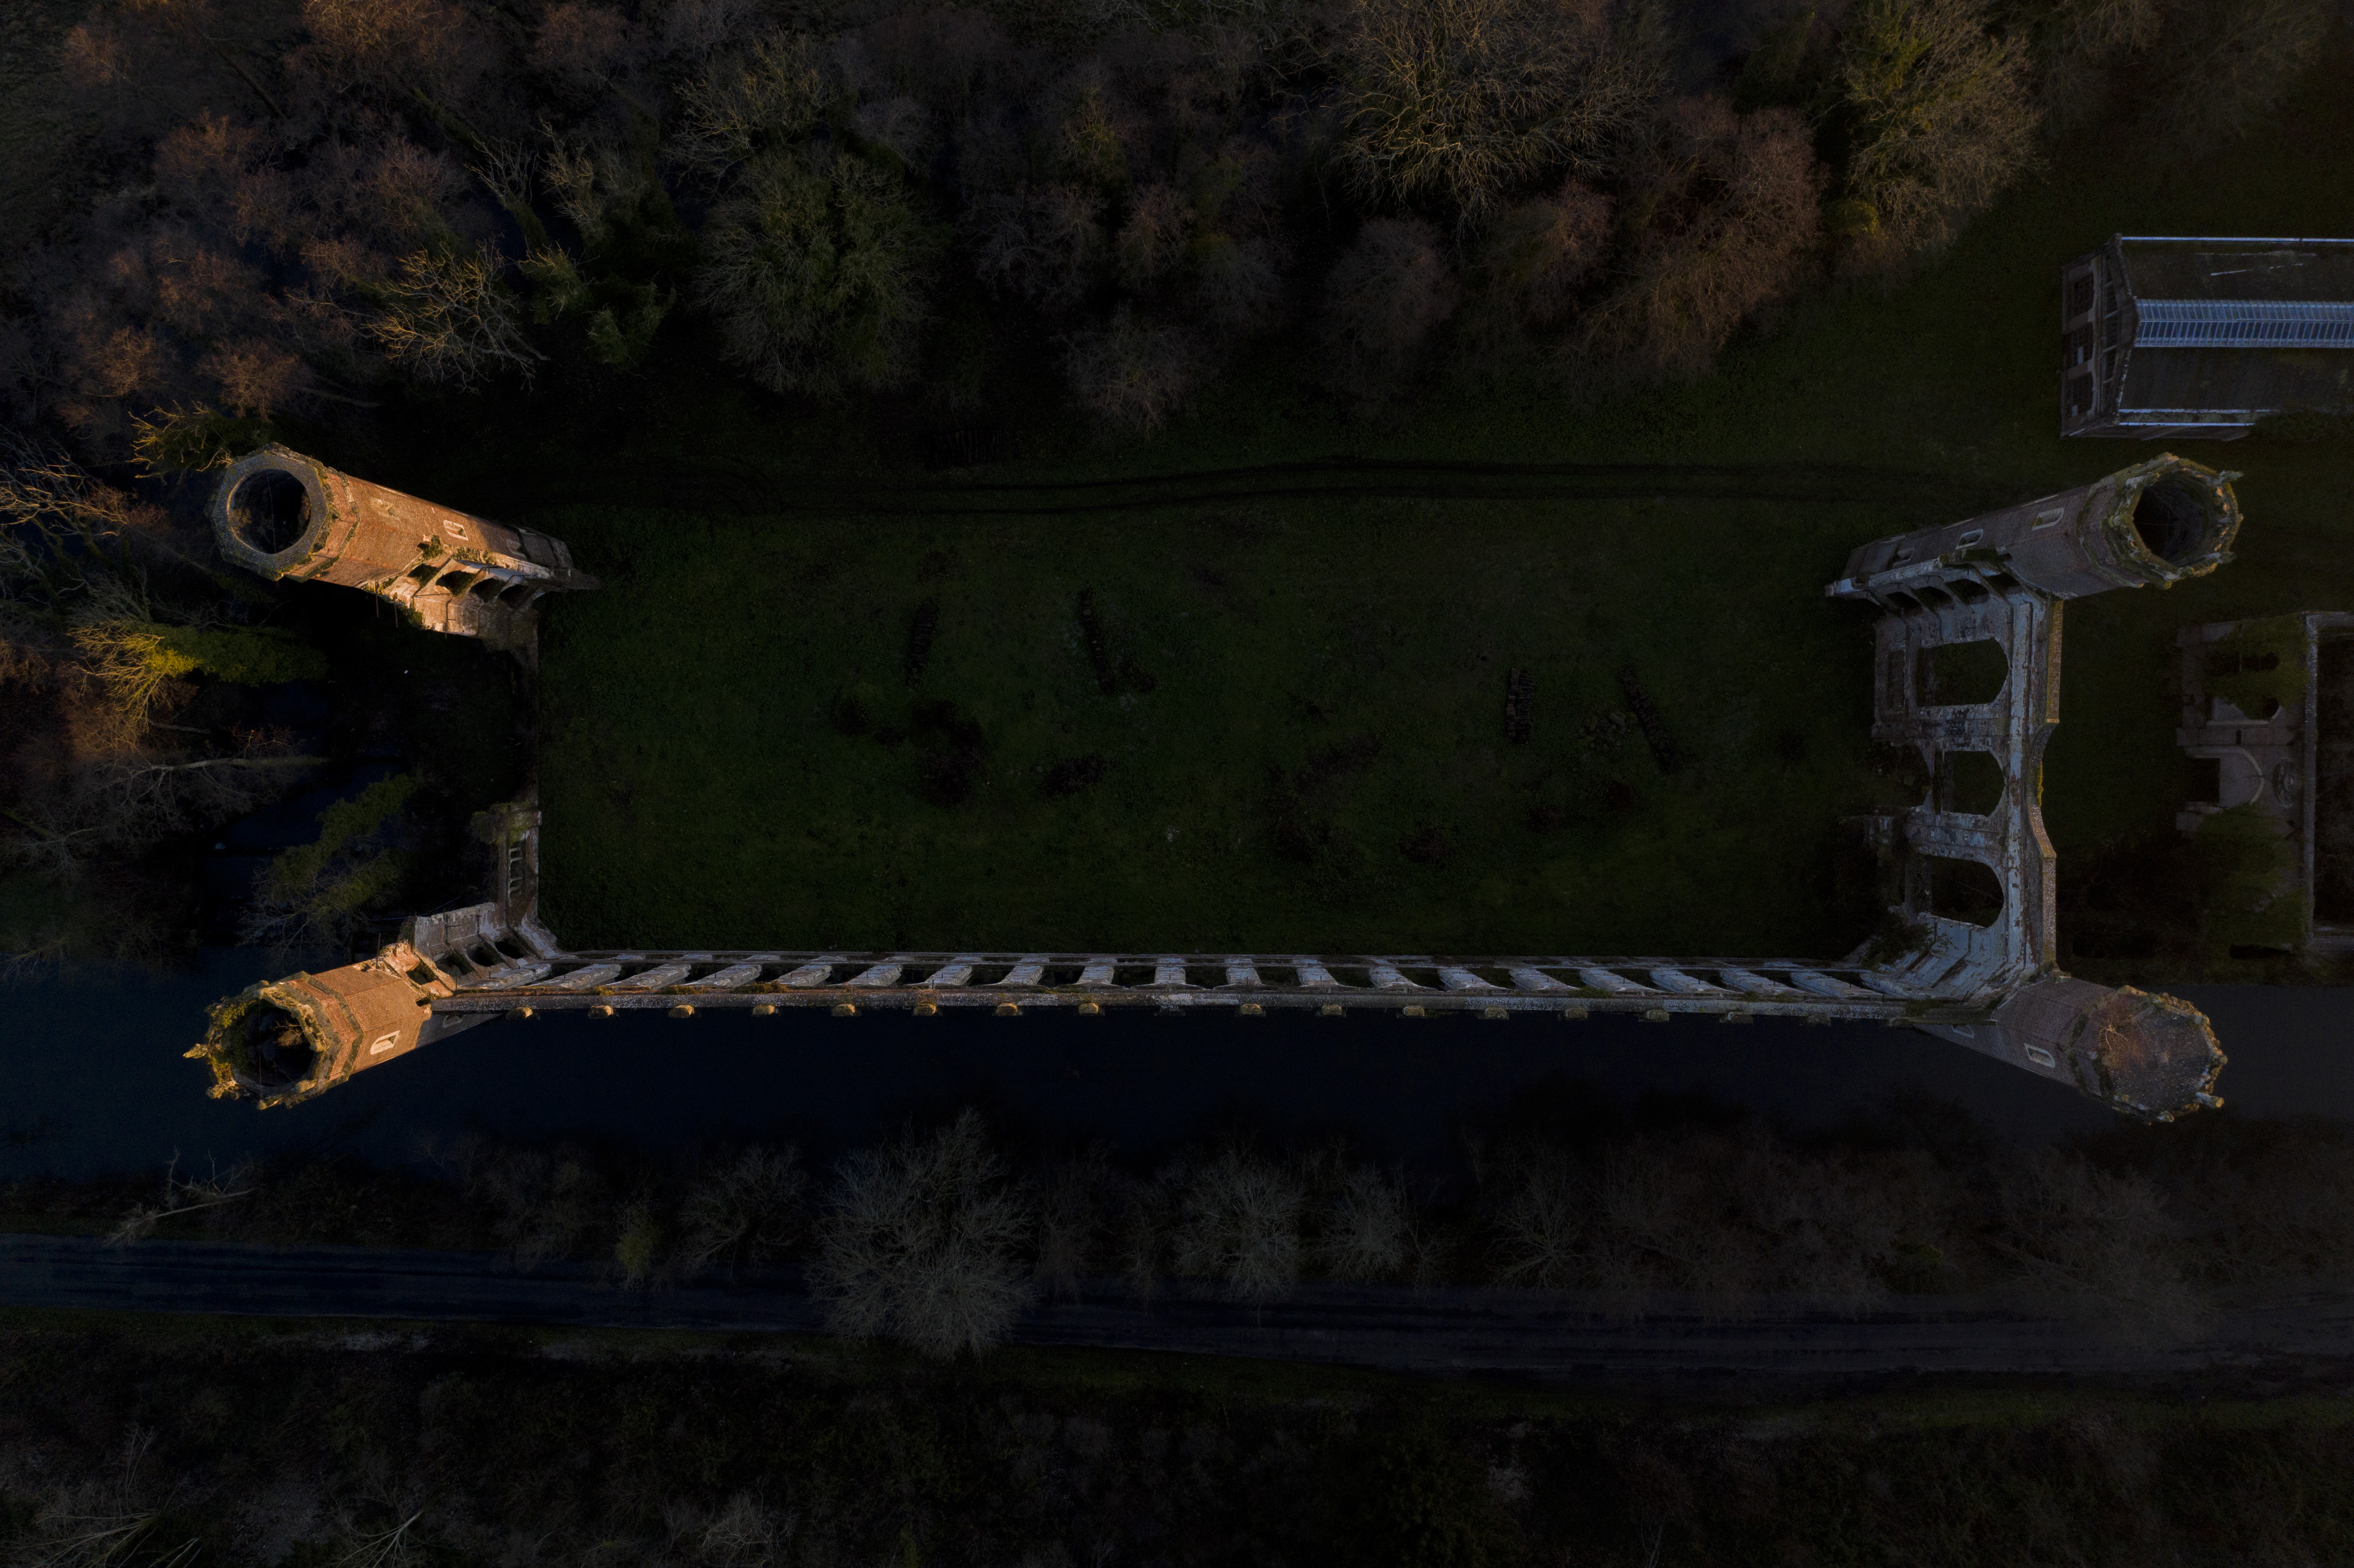
drone, aerial, photo, photography, cathedral, factory, sunset, sunset lover, sun, sky, fog, abandoned, alone, deserted, derelict, forsaken, disused, outdated, antiquated, bygone, castoff, explore, exploration, work, spinning, mill, minster, waste, ruins, old, ancient, past, antique, vintage, forest, wood, trees, nature, landscape, screenshot, pc game, games